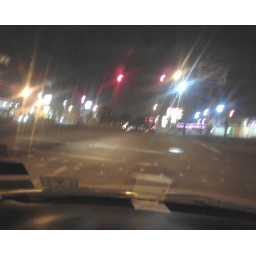
Car stops in the middle of the road...after running a red light